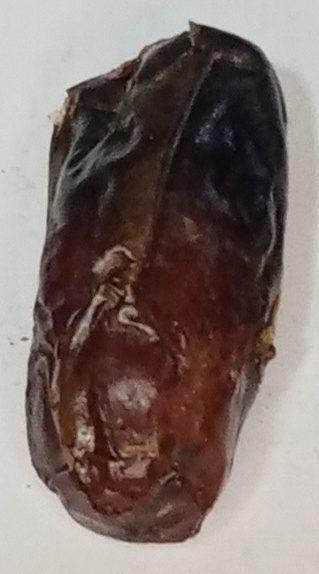
Variety: gajar
Size: small
Grade: grade-1